Batu Kentonmen Komuter station

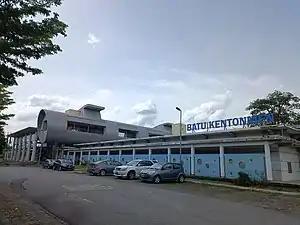

Batu Kentonmen Komuter station is an at-grade Malaysian commuter railway train station located at the 4.5th miles of Jalan Ipoh, a major road and residential suburb of Kuala Lumpur. The station is named after the Batu Cantonment camp (Malay: Batu Kentomen), an army detention centre and army weapons depot located beside the station. The station is built as a feeder station for a number of residential neighbourhoods and is integrated with the adjacent military base, as sheltered walkways are built allowing military staff convenient use of the station. Slightly off-platform, a line from the main line branches of into the camp.